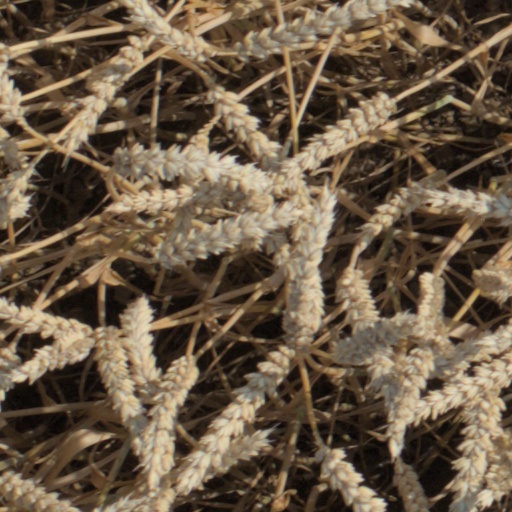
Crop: wheat